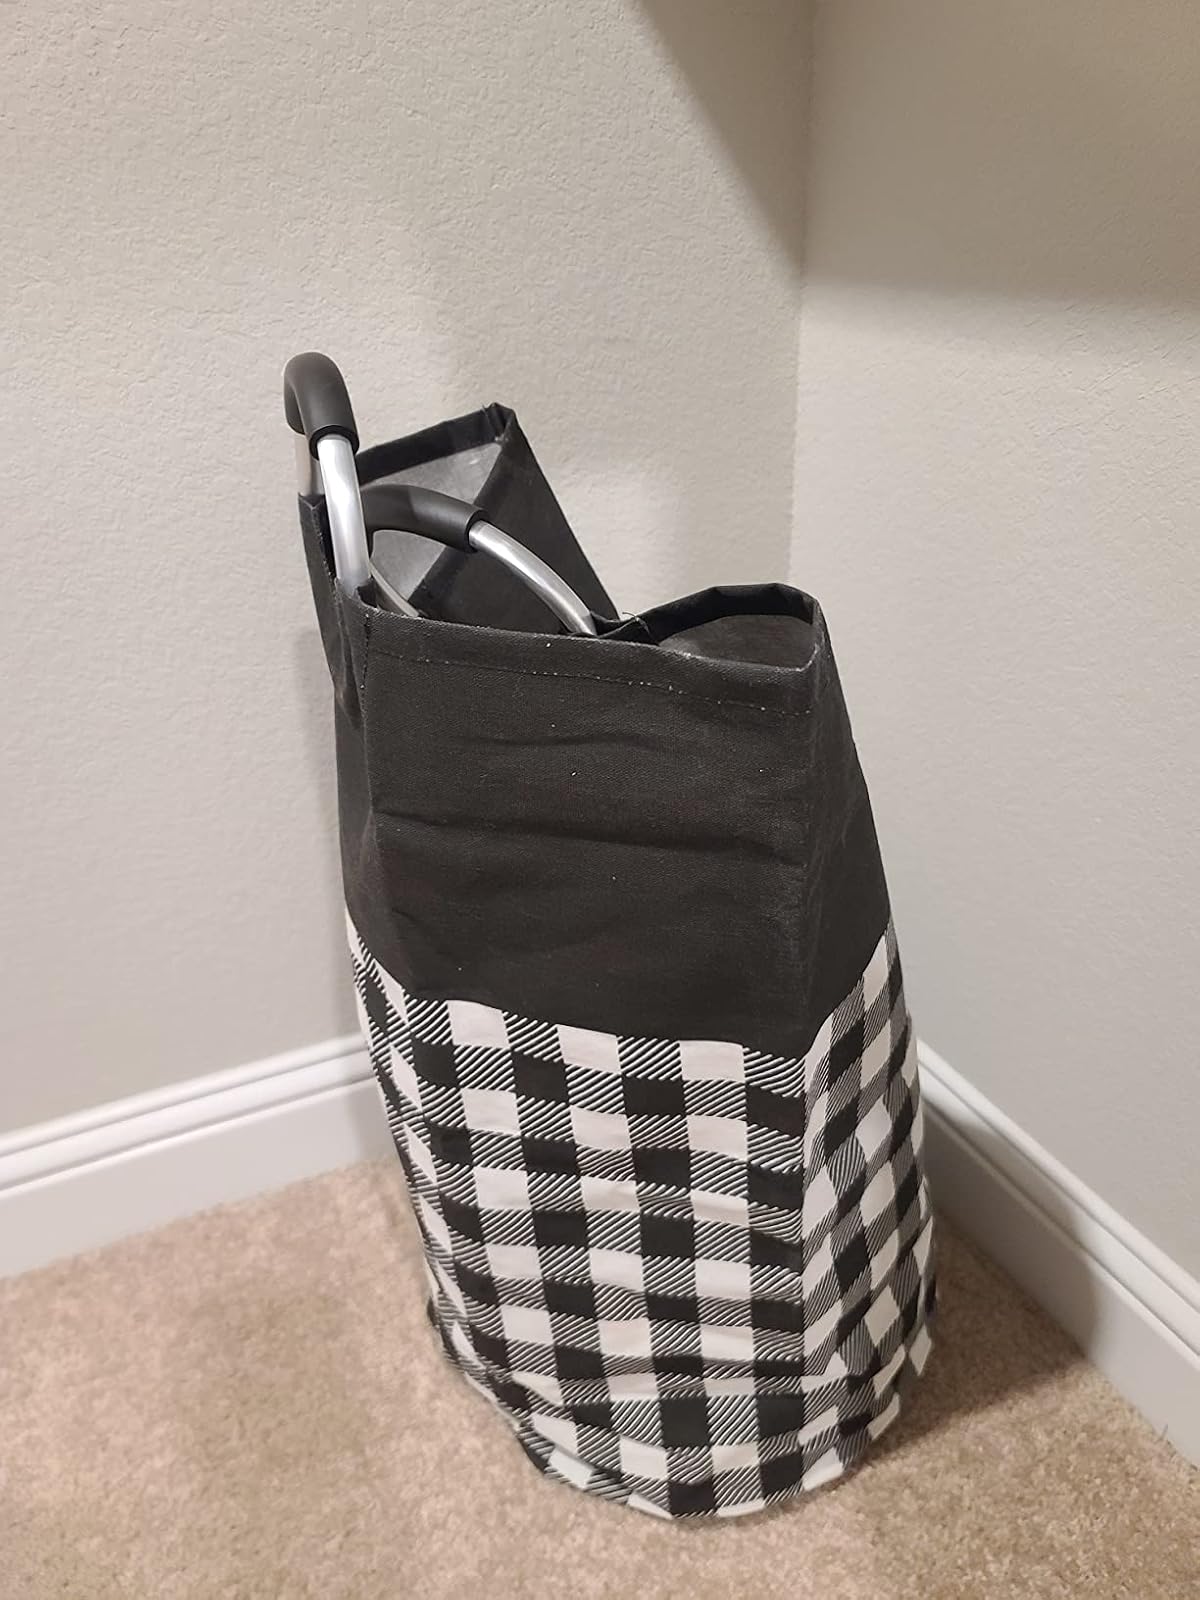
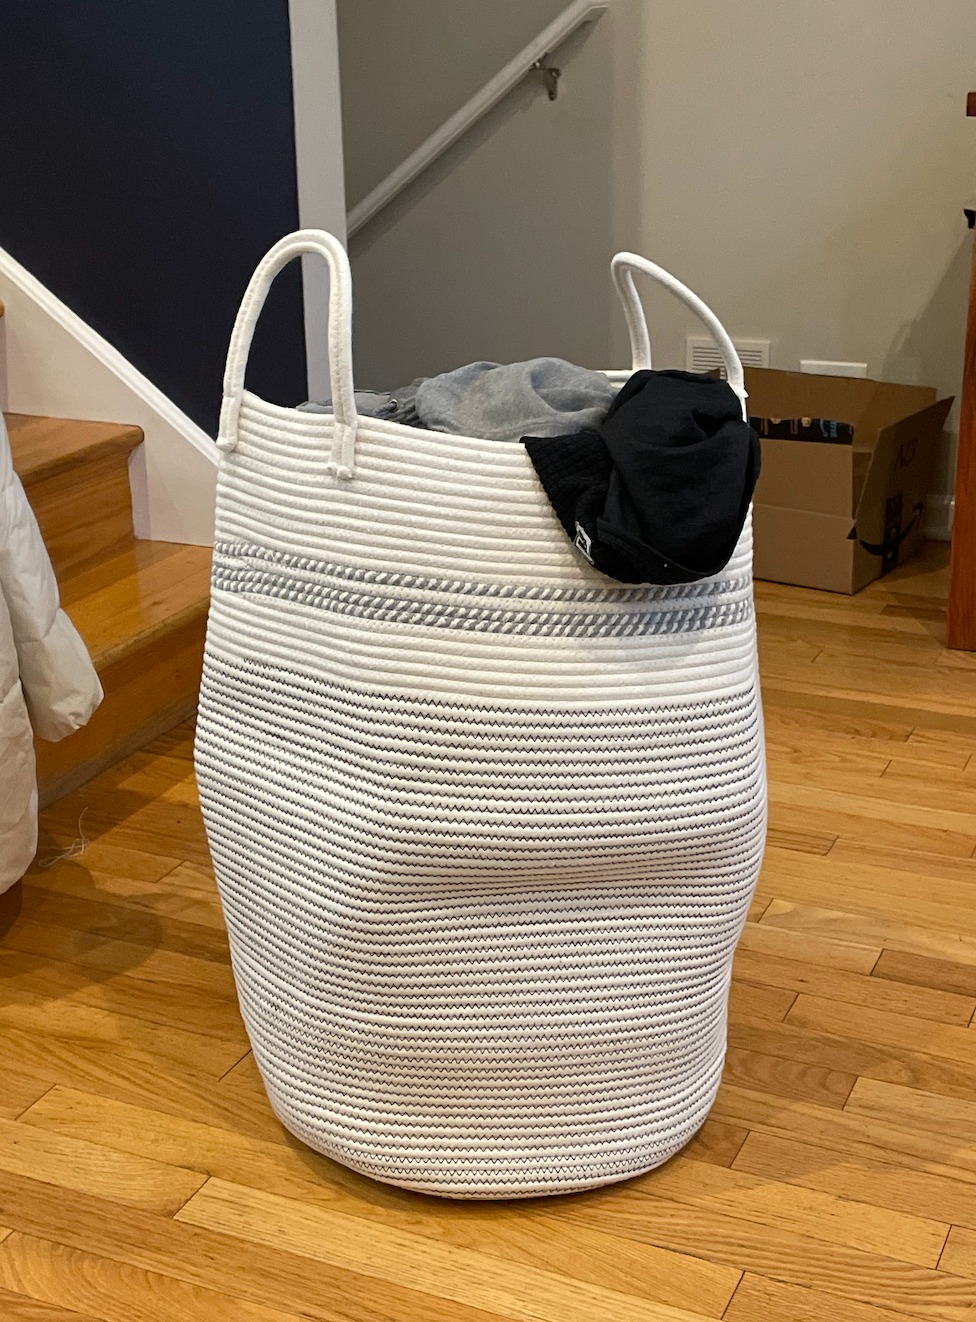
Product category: items_hamper
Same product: no